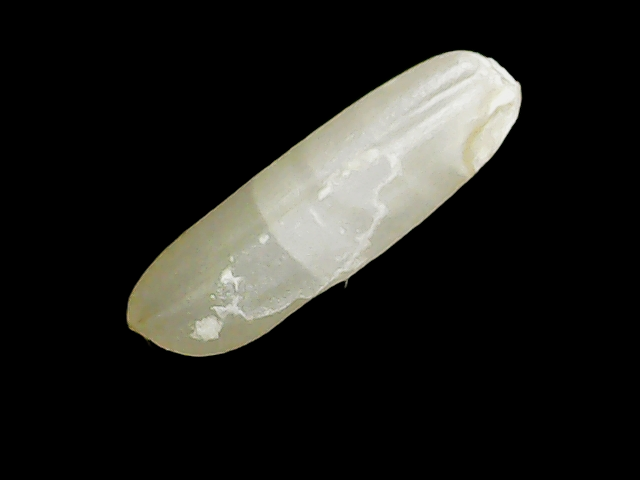
Rice variety: Binadhan14